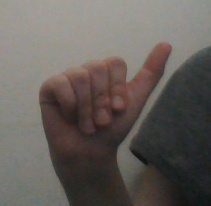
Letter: dhad